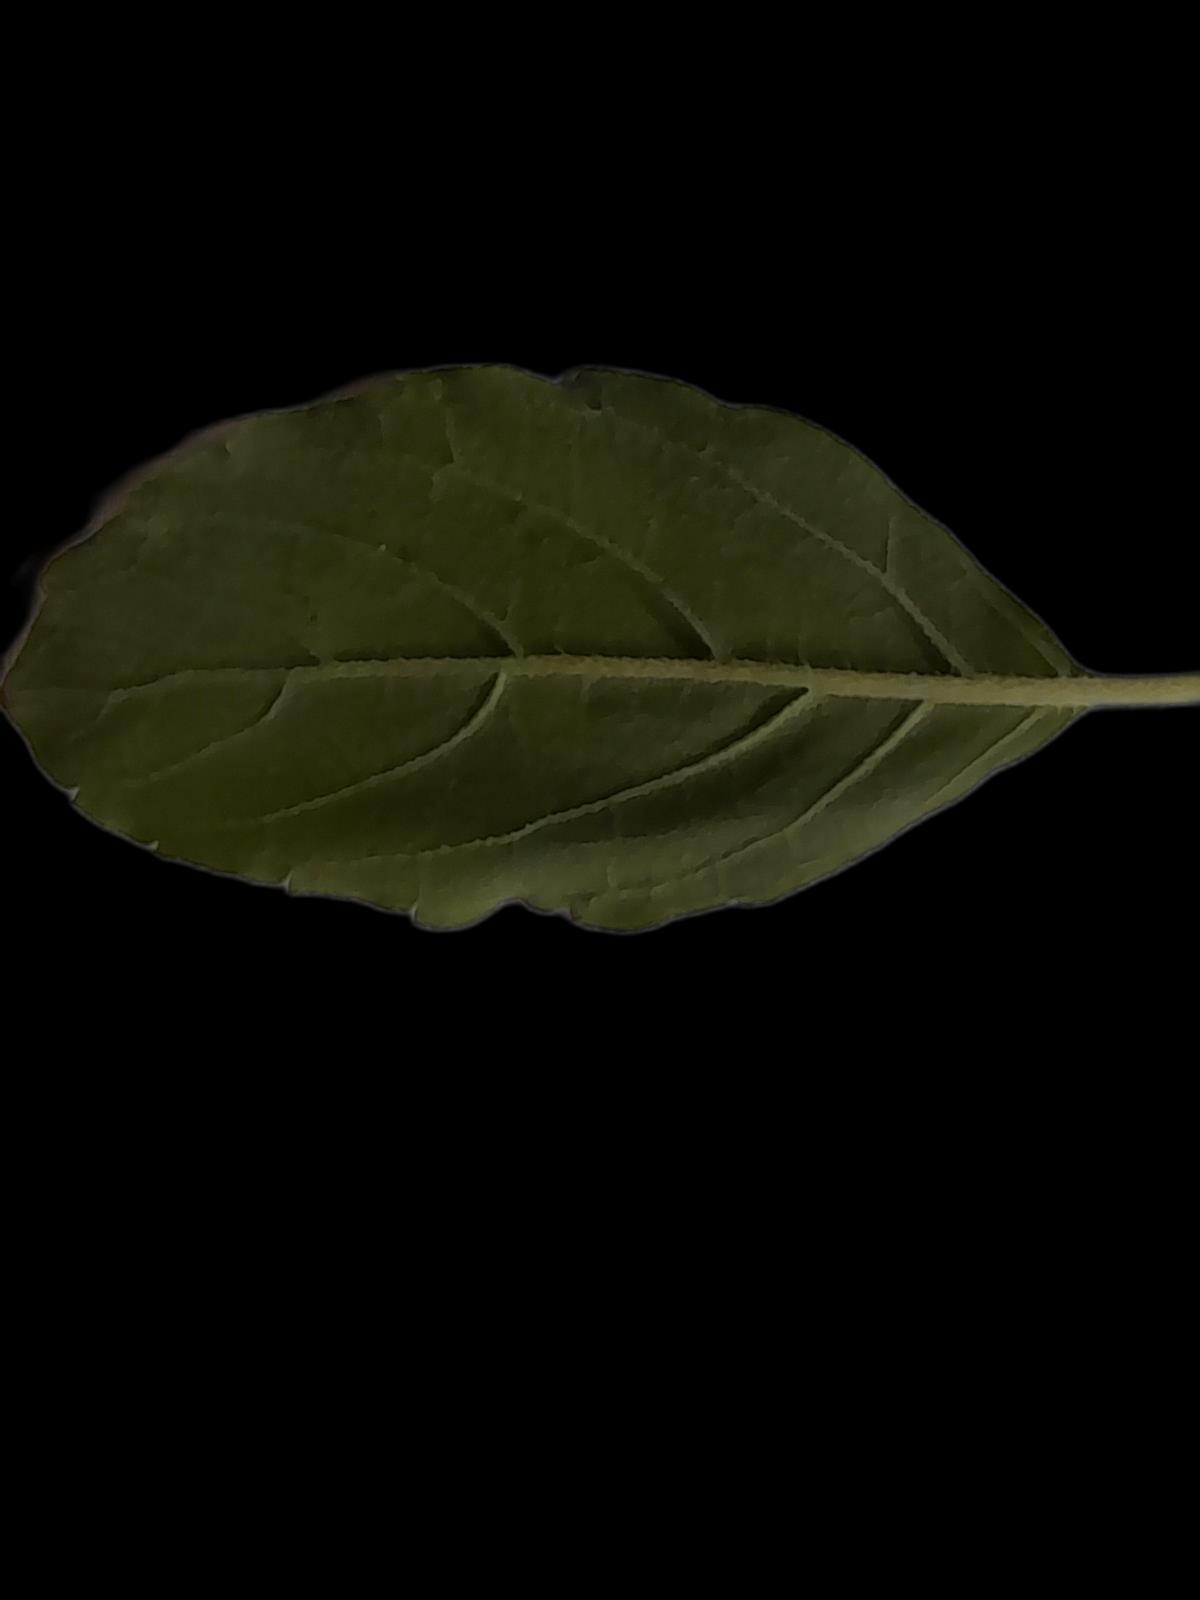
Plant: Tulsi